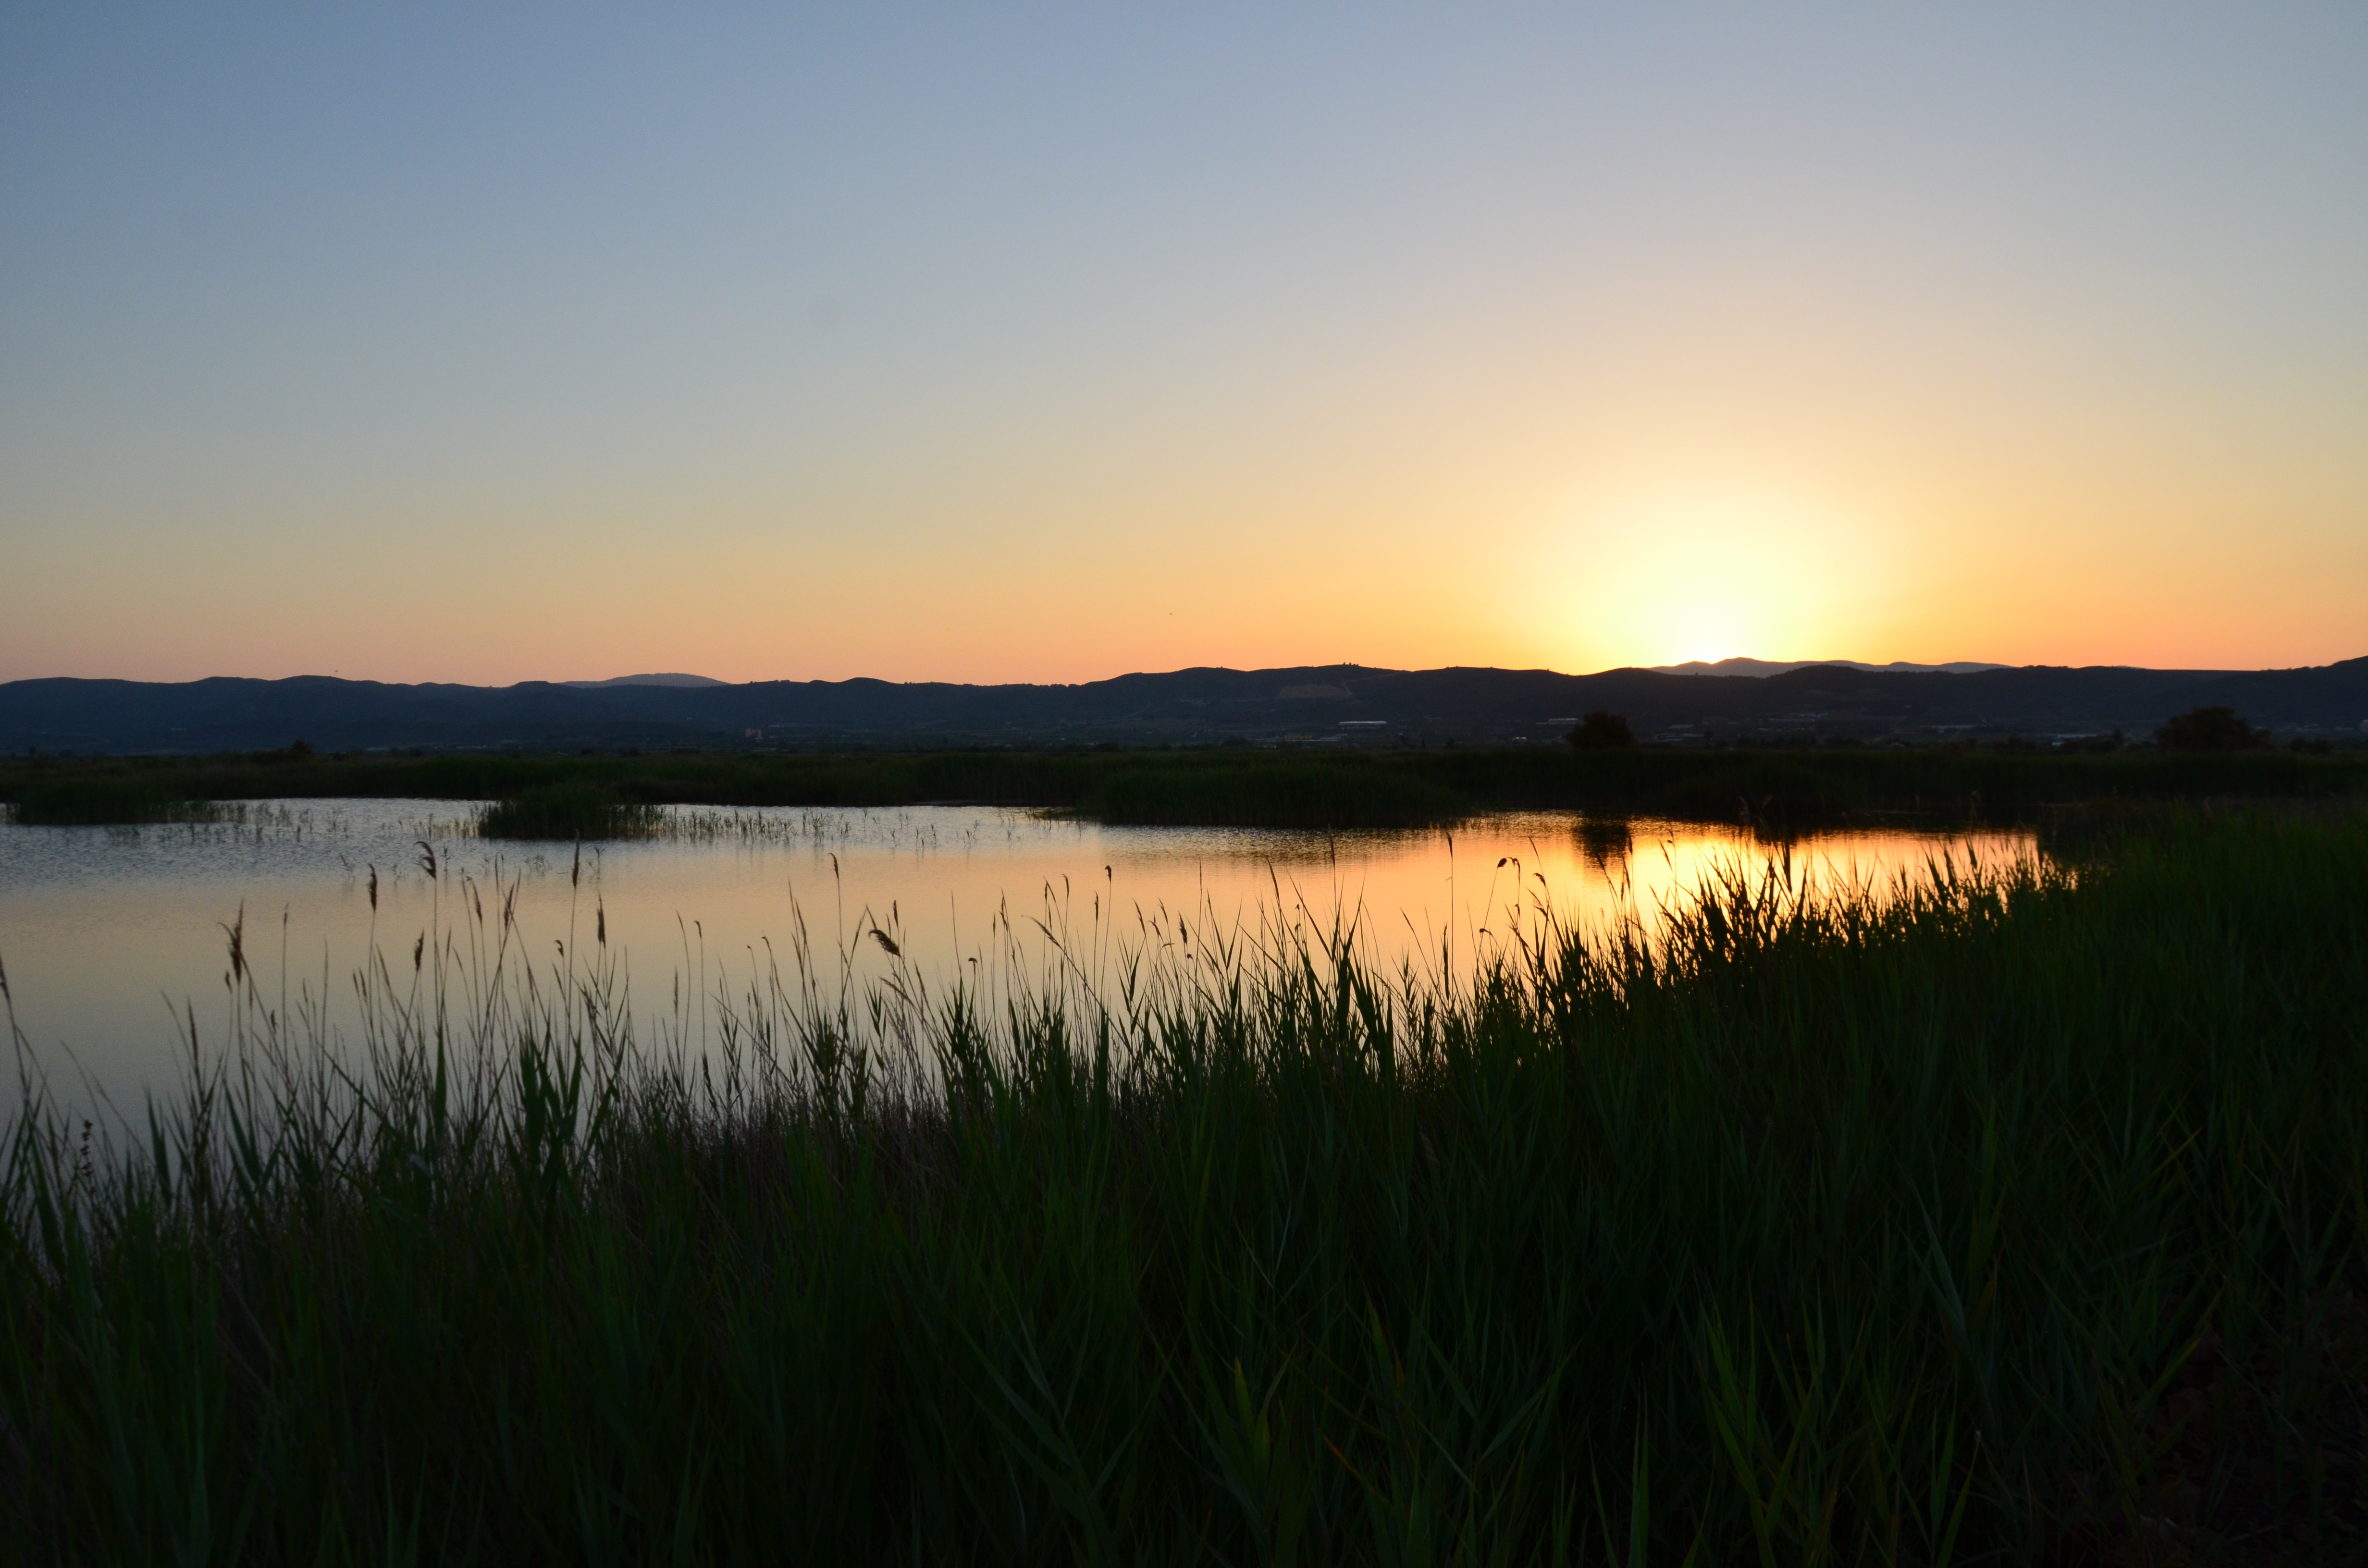
nature, horizon, marsh, silhouette, light, sky, sun, sunrise, sunset, morning, lake, dawn, river, dusk, panoramic, evening, orange, reflection, reservoir, background image, landscapes, wetland, laguna, loch, evening sun, natural environment, atmospheric phenomenon